Dickinson Estate Historic District

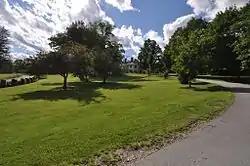

The Dickinson Estate Historic District encompasses the core holding of an early 20th century country estate in rural northern Brattleboro, Vermont. It includes a sophisticated Colonial Revival mansion house, built in 1900, and a variety of agricultural outbuildings dating to the same period. The estate, and in particular its barnyard complex, are well-preserved remnants of this era. The property is also notable for its association with Rudyard Kipling, who owned the estate for several years. It was listed on the National Register of Historic Places in 2005. The district covers of what is now the main campus of the World Learning organization, a larger subset of the original Dickinson Estate.